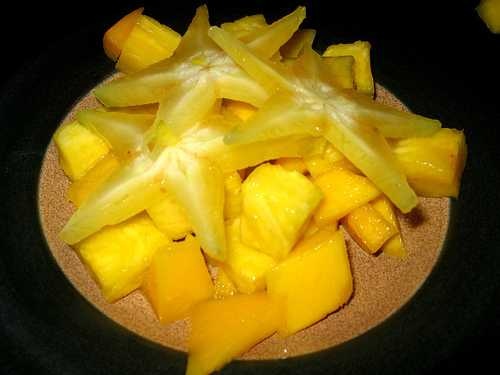
Label: Pineapple